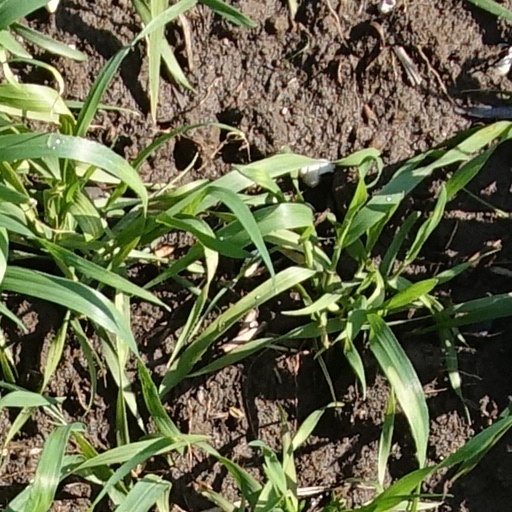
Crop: wheat